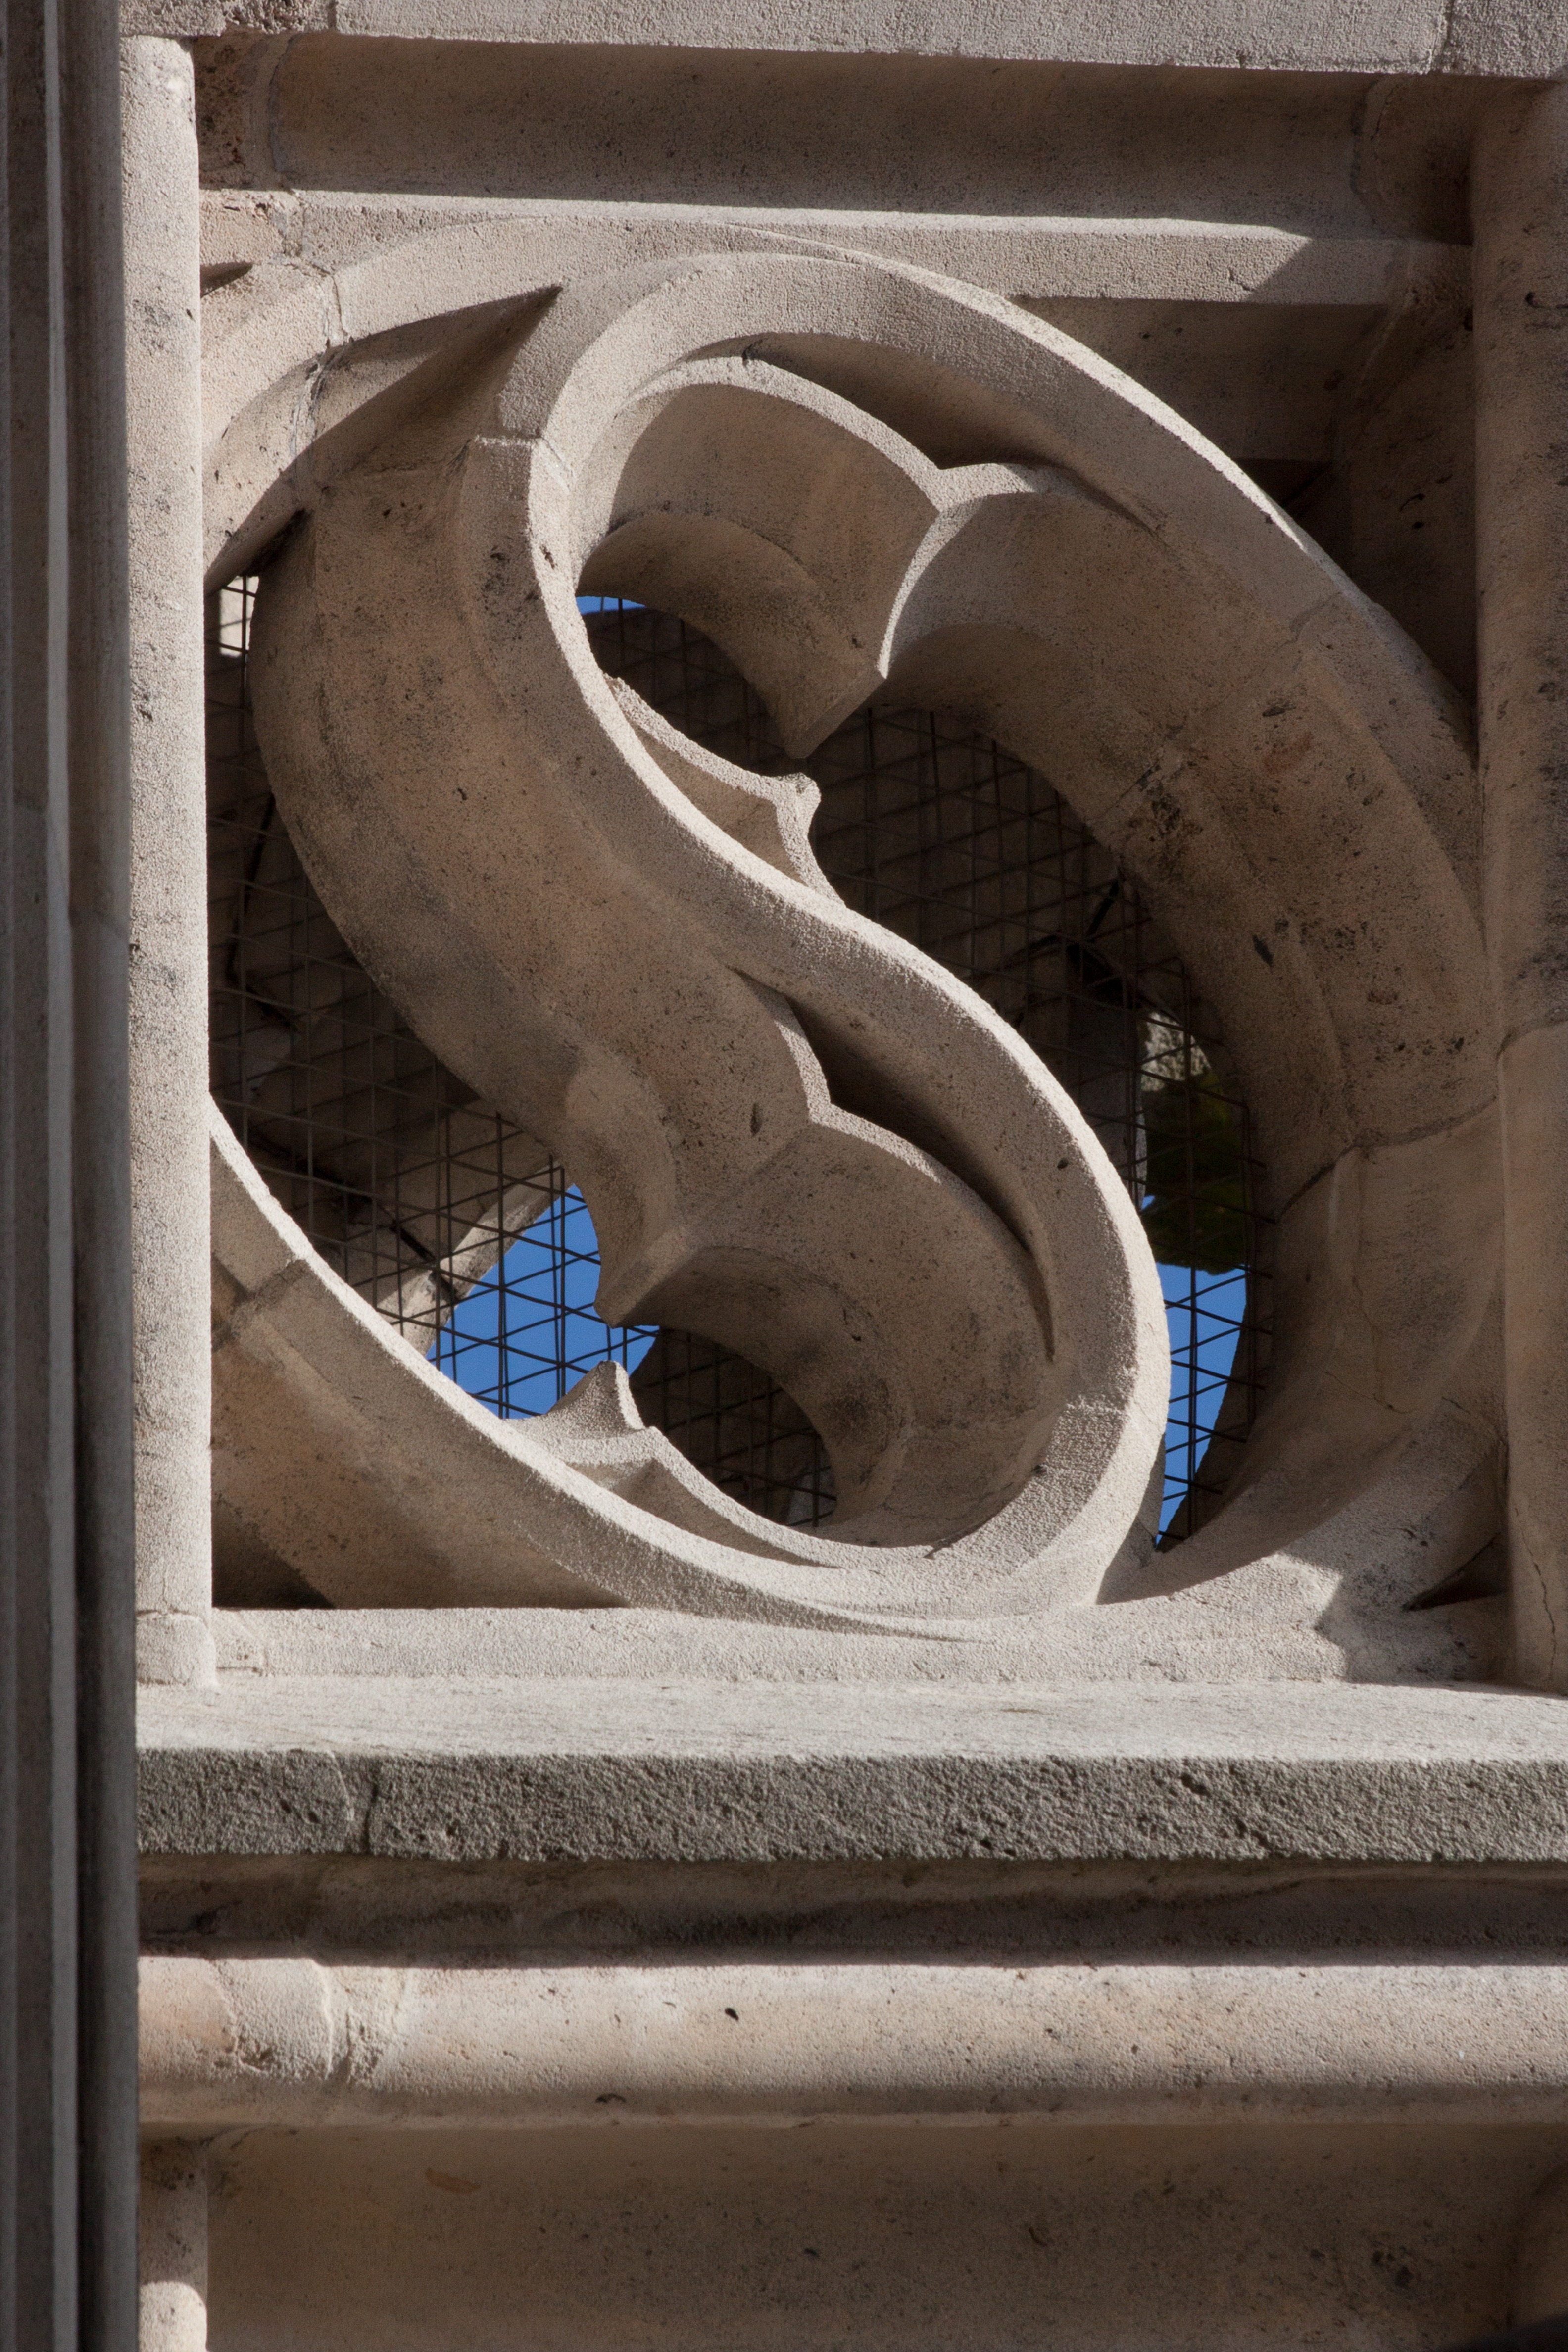
architecture, wood, wheel, building, city, wall, arch, square, church, material, gothic, district, iron, protection, s, ulm, munster, ulm cathedral, two piece fish bladder, fish bubble, dove grid